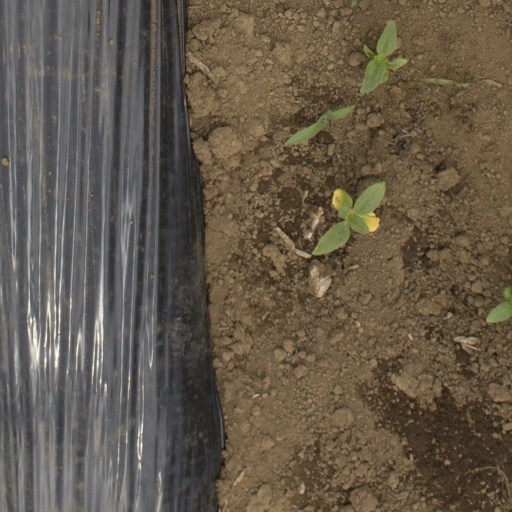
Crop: Jerusalem artichoke